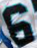
Number: 6